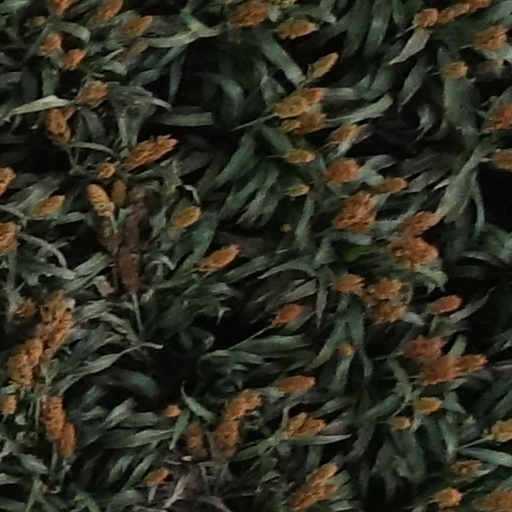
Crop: sorghum